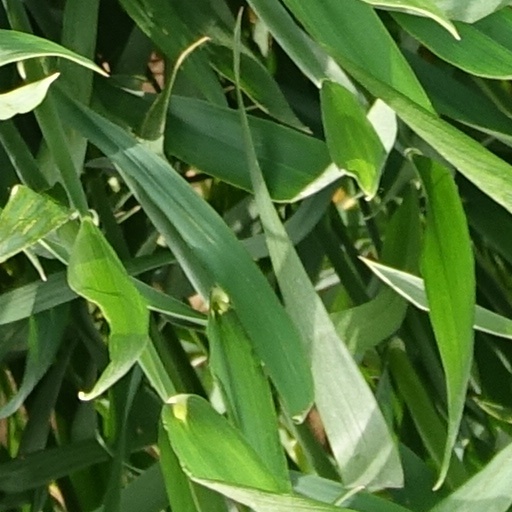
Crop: wheat